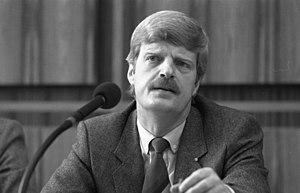
Manfred Lahnstein, né le 20 décembre 1937 à Erkrath, est un homme d'affaires et homme politique allemand membre du Parti social-démocrate d'Allemagne.